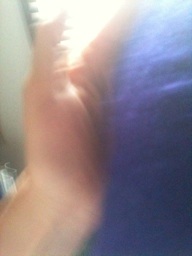Question: Color is this?
Answer: blue